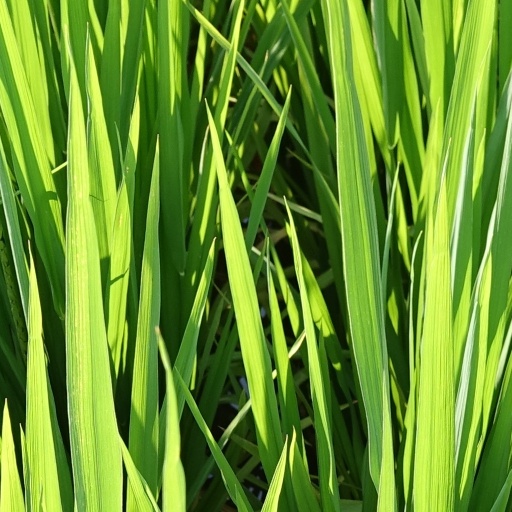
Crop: rice